If I Were a Boy (novel)

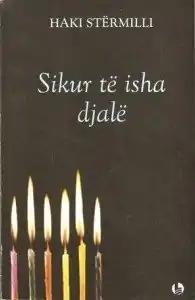
The 2002 edition cover, published by Letrat

If I Were a Boy is an Albanian epistolary novel written by Haki Stërmilli in 1936. Written mostly in the form of diary entries, it documents the struggles of the young female protagonist, Dija, as she tries to adjust to an Albanian patriarchal society, which was common at the time. The novel was originally written in Gheg Albanian.